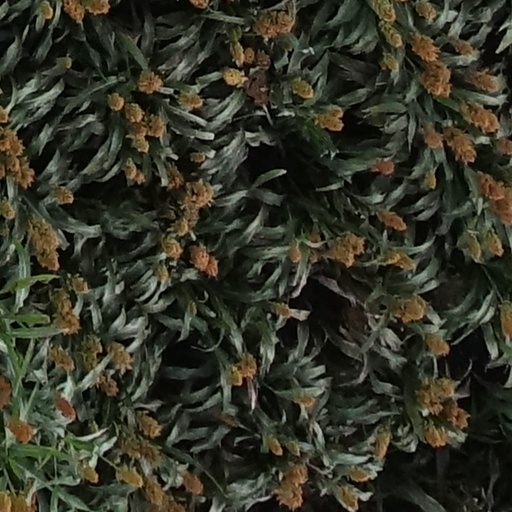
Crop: sorghum